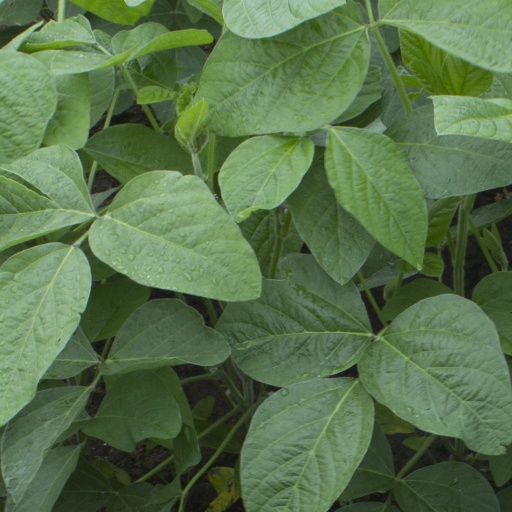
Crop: soybean